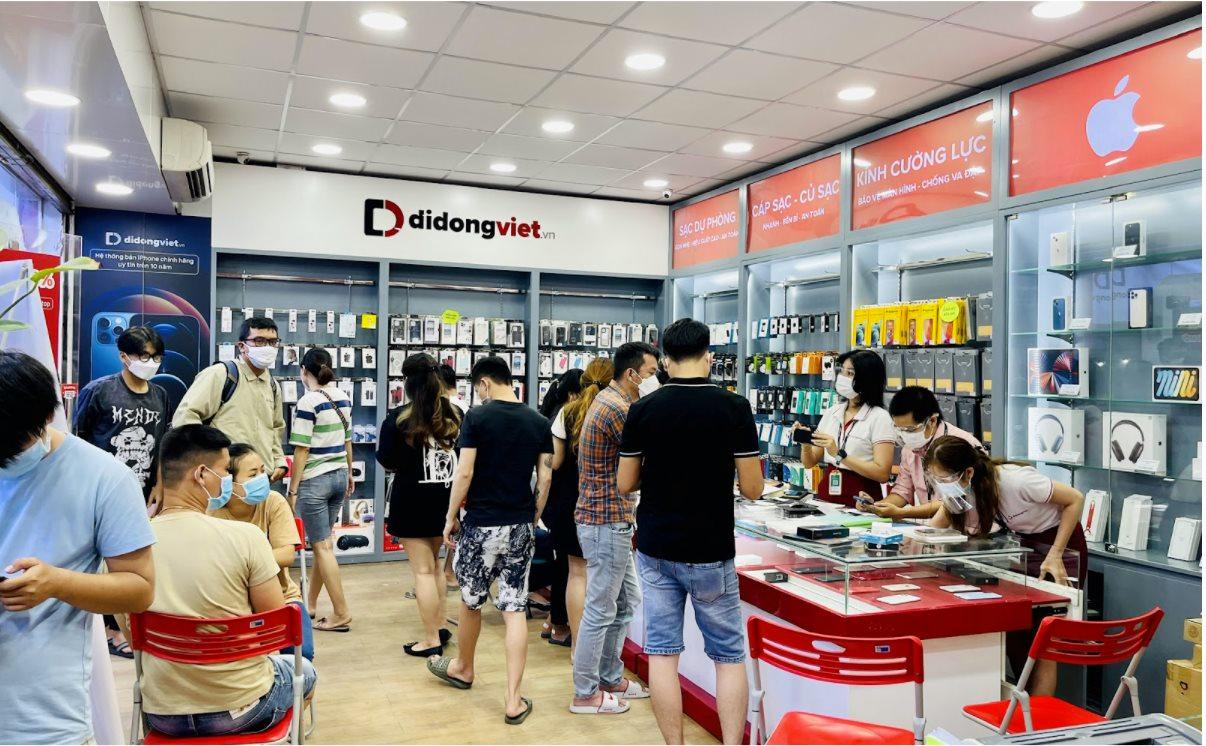
có nhiều chiếc điện thoại được trưng bày trong cửa hàng